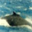
Label: whale